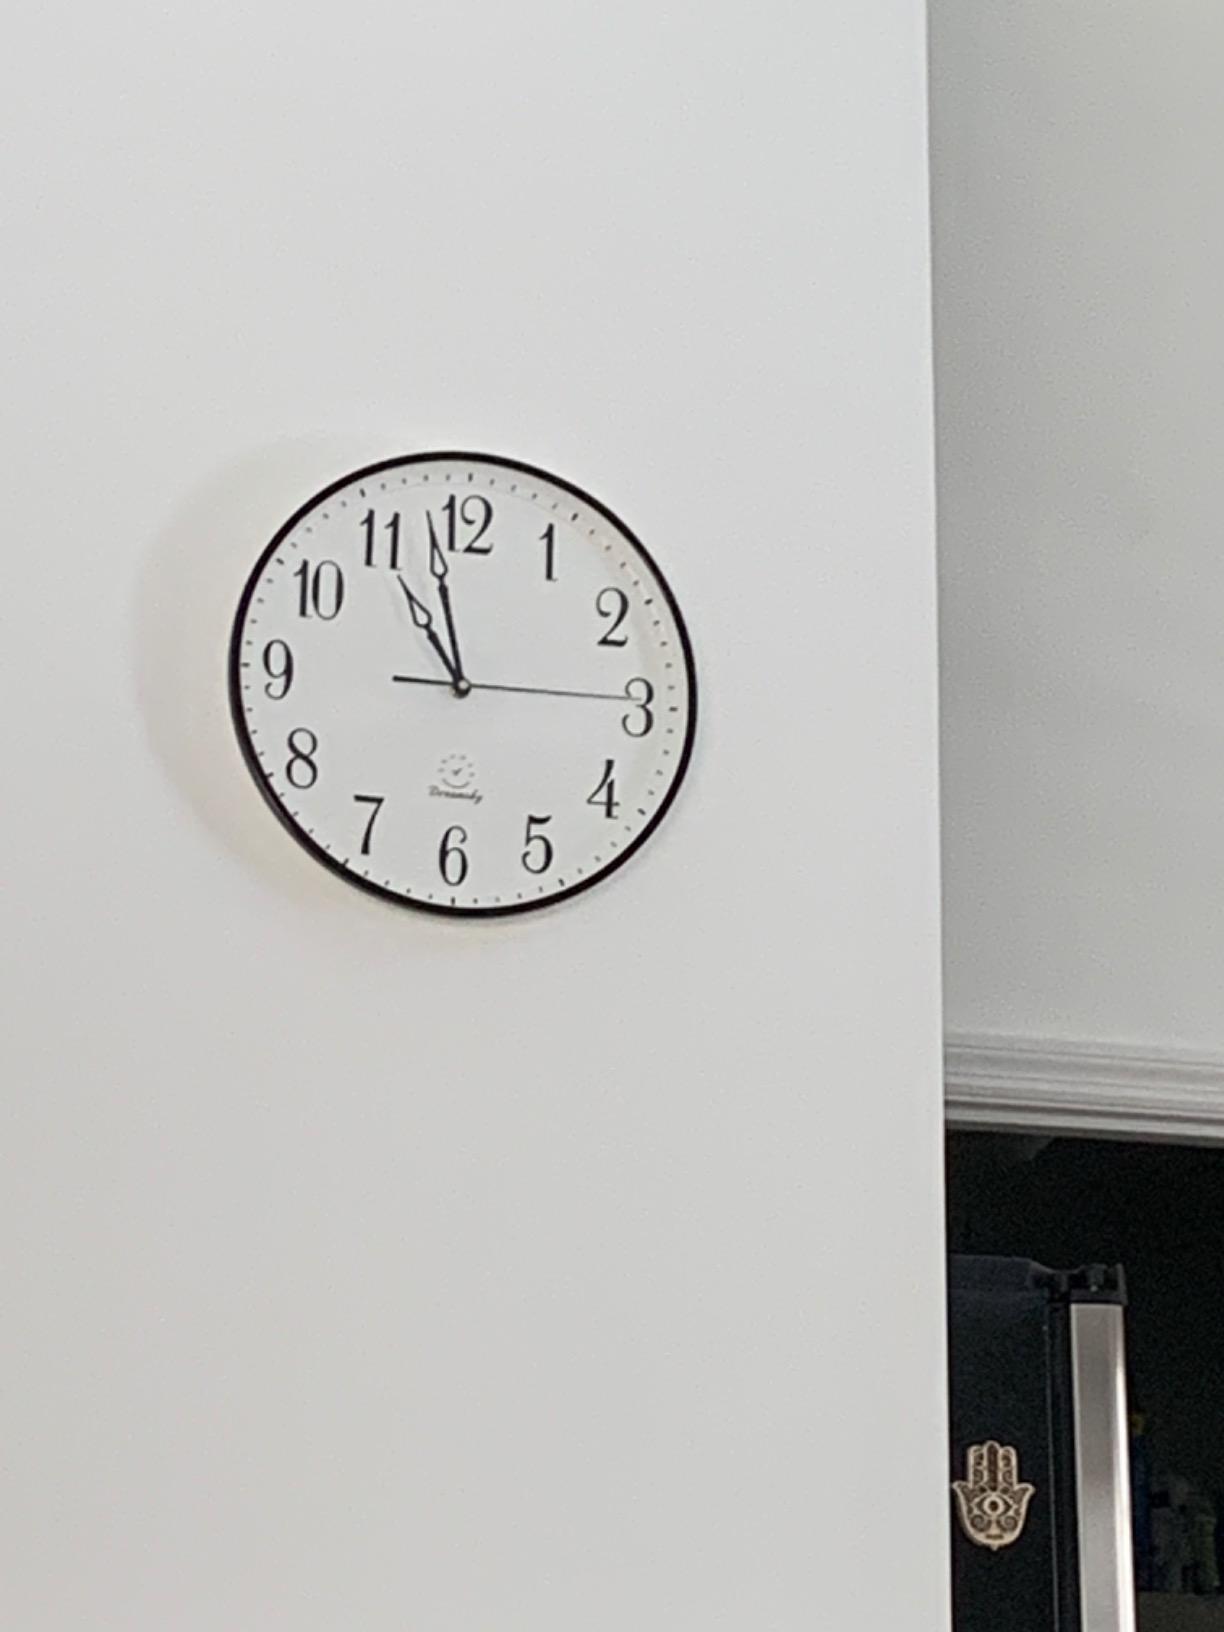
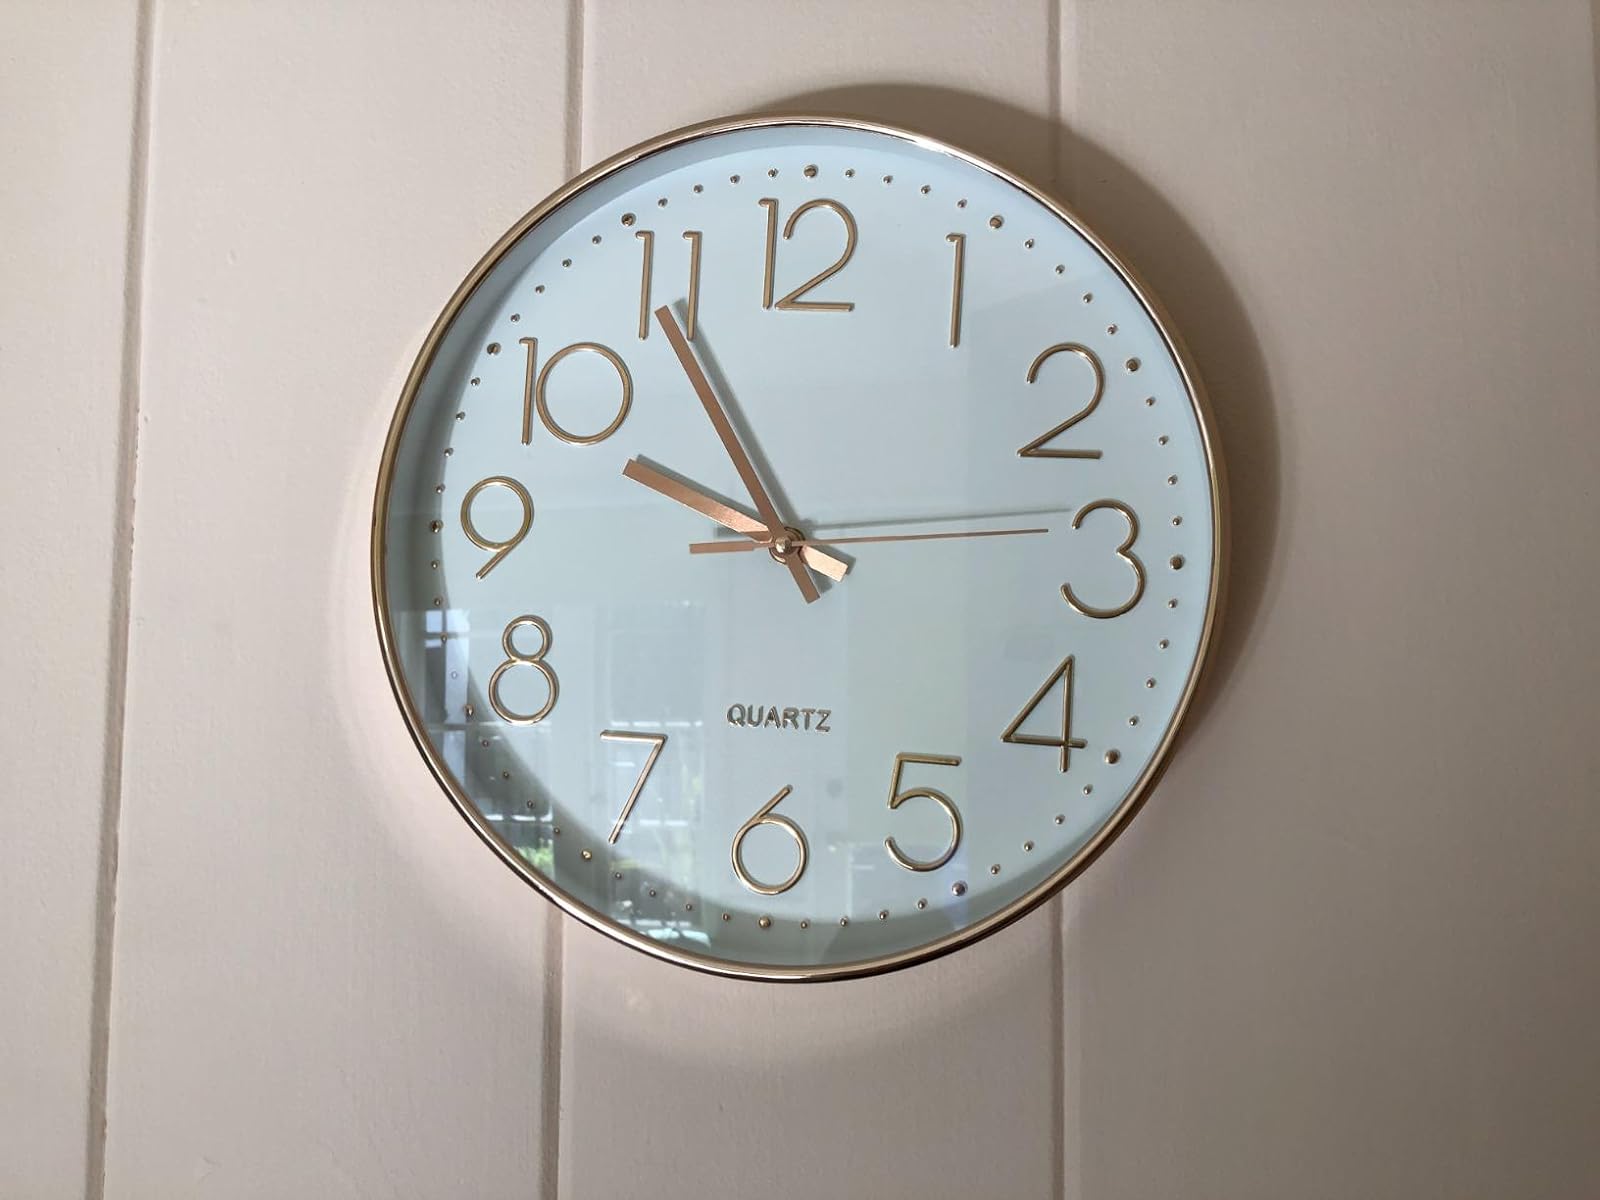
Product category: clock
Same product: no